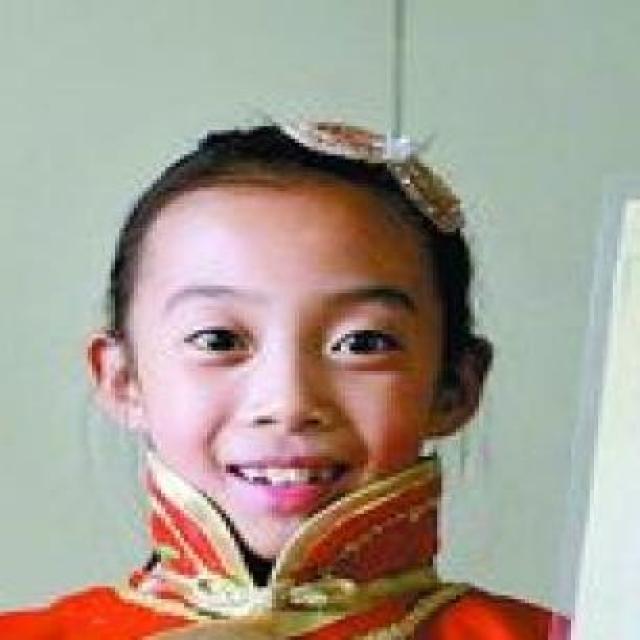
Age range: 0-12